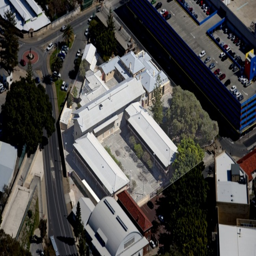
the sale includes buildings on square metres in the heart .